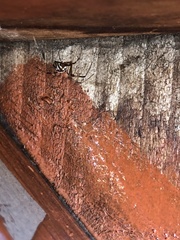
Species: Lactrodectus_hesperus